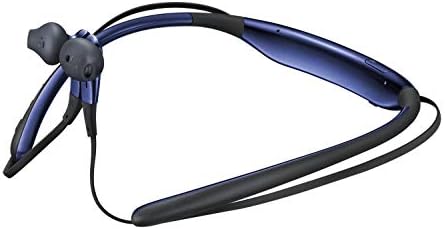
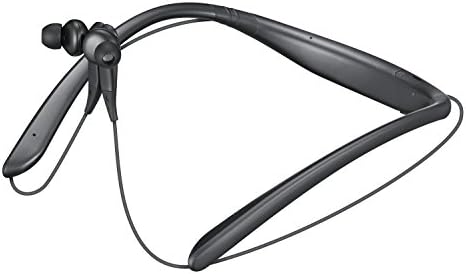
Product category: headphones
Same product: no